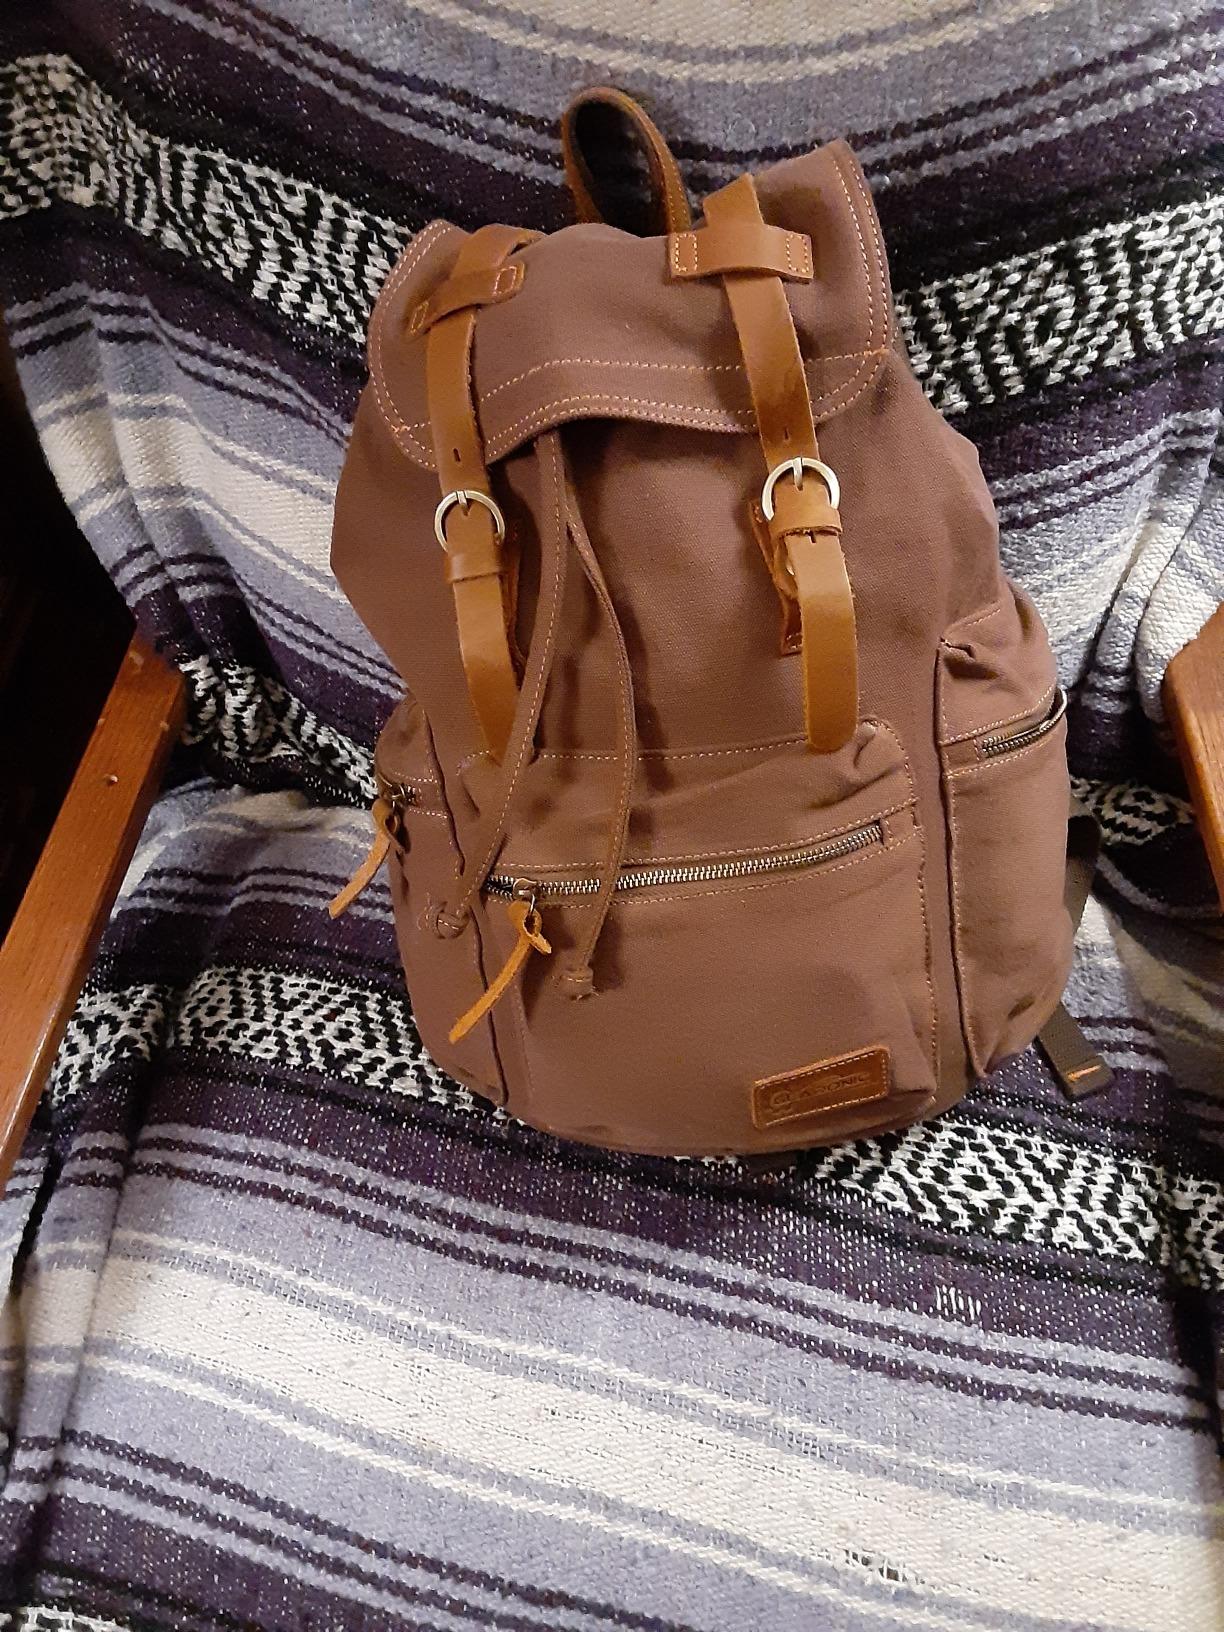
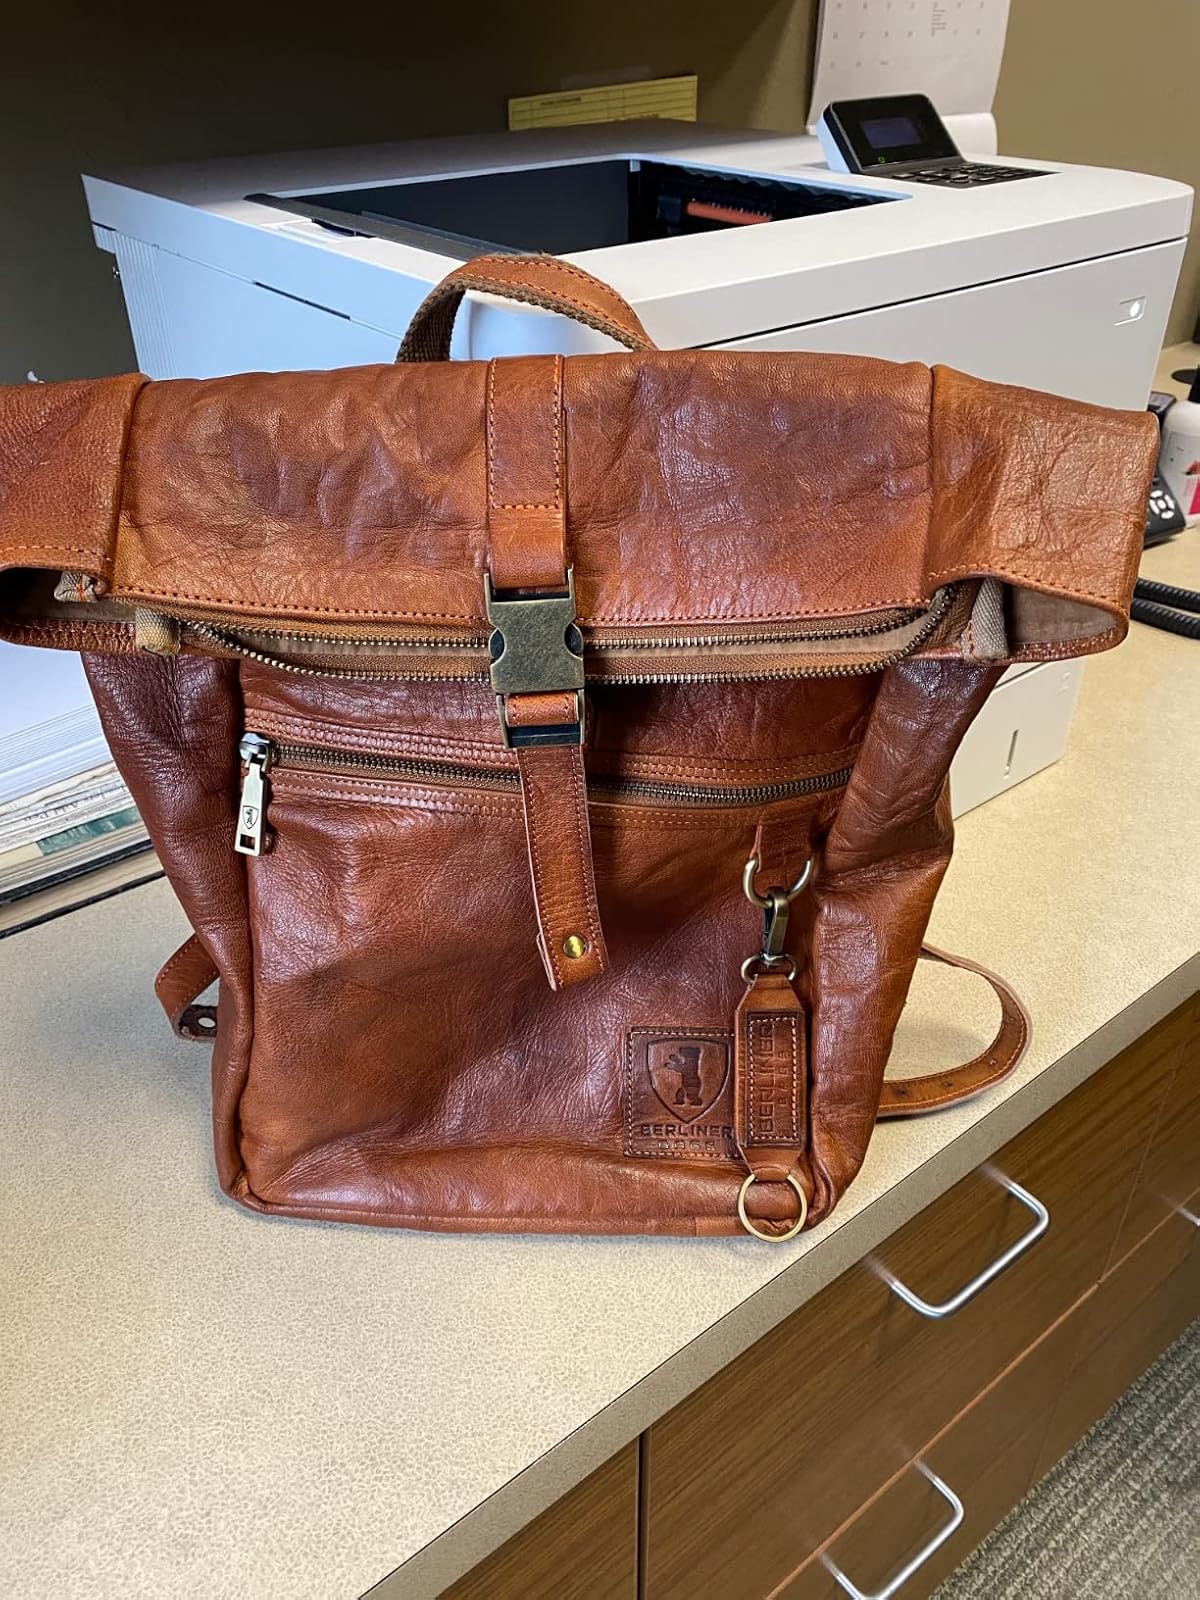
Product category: bag
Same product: no